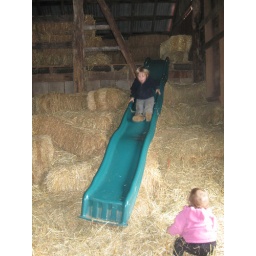
Fast, big bumpy slide at the end of the hay maze in the big red barn